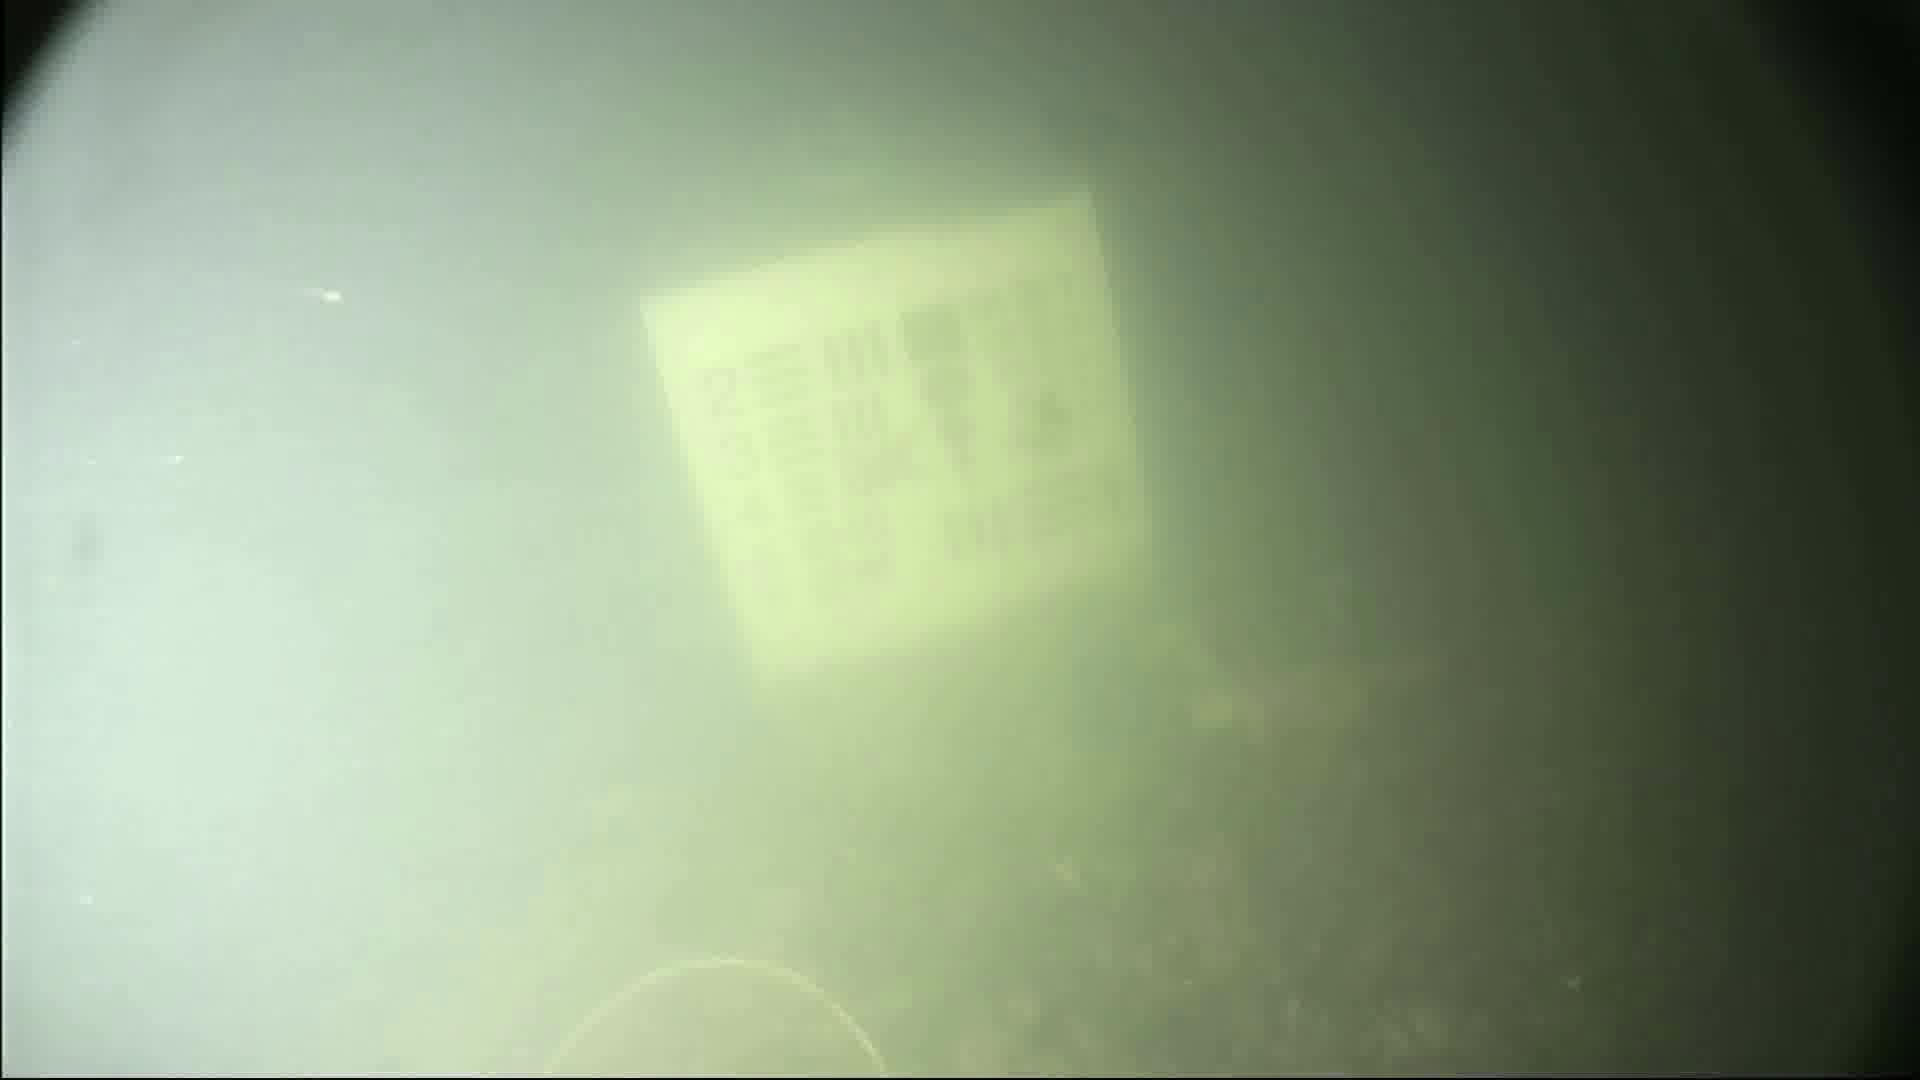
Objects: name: crab